Kosovo–Serbia relations

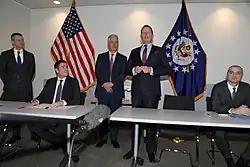
Milun Trivunac, State Secretary of the Ministry of Economy of Serbia (sitting left), Richard Grenell, Special US Presidential Envoy for Serbia and Kosovo Peace Negotiations (standing right), Eset Berisha, Director of the Civil Aviation Authority of Kosovo (sitting right)

On 9 September 2013, an agreement was reached to allow Kosovo to apply for its own international dialling code. Two days later, the Serbian government announced the dissolution of the Serb minority assemblies it created in northern Kosovo in order to allow the integration of the Kosovo Serb minority into the general Kosovo population. In order to facilitate the integration of the Serb minority in the north into Kosovar society, the Kosovo parliament passed an amnesty law pardoning for past acts of resistance to Kosovo authorities. This principle was put into effect in early December, as the governments of Serbia and Kosovo agreed to the appointment of a Kosovo Serb as chief of police in the Serbian area of Northern Kosovo. The two governments also reached agreement in principle to allow Kosovo to apply for its own international dialing code once the Serbian government begins EU accession talks. On 19 September, a EULEX officer was killed in the Serb area of Kosovo in a drive by shooting, this murder viewed as an act by opponents of reconciliation.